Ronald A. Sarasin

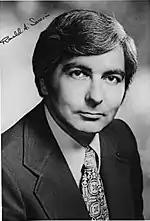
Sarasin during his first term in Congress.

He was first elected to the Connecticut House of Representatives in 1968 and became the assistant minority leader in 1970. In 1972, he ran for Congress from the 5th district against John Monagan, a seven-term veteran of the House. Redistricting added several Republican areas to the 5th in 1972 and George McGovern’s poor showing in the 1972 presidential election was hurting Democrats in down-ballot races. Sarasin defeated Monagan narrowly.